Bound High!

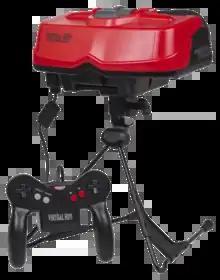
"Bound High!" was cancelled due to Virtual Boy's poor critical and commercial reception.

"Bound High!" was conceived by "Chameleon Twist" creator Hideyuki Nakanishi at Japan System Supply, who worked as one of the designers and programmers on the project as an undergraduate student. Nakanishi had looked at game plans on the desk of the company's president and found them uninteresting. This led to Nakanishi creating a summary for "Bound High!" and leaving it on the wall for the president to find. This led to the project being greenlit. One of Nakanishi's co-workers handled the sound programming along with composer Takaaki Oka, while Nakanishi handled everything else. More members eventually joined the development process.